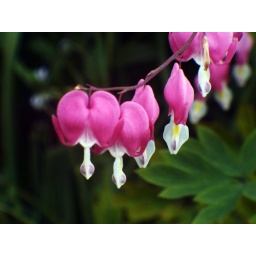
That's a curious, particularly eye-catching plant near my house, with such a queue of flowers